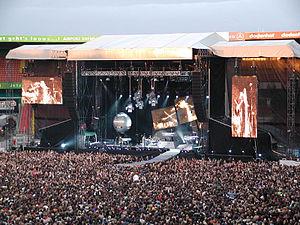
Depeche Mode est un groupe de new wave et rock alternatif britannique, originaire de Basildon, dans le comté d'Essex, en Angleterre. Formé en 1979, le groupe apparait au sein du courant de la synthpop et devient rapidement influent et populaire sur la scène internationale. Son nom provient d'un magazine français, Dépêche Mode. Le groupe est repéré par l'agent de Soft Cell, puis dirigé par Daniel Miller qui le fait signer sur son label Mute Records en 1981. Le groupe connaît son premier succès en Europe à partir du mois de septembre de cette même année avec Just Can't Get Enough et aux États-Unis en 1984-1985 avec le single People Are People.